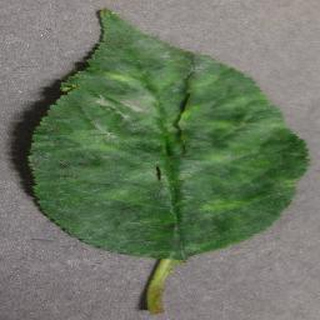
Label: cherry_powdery_mildew